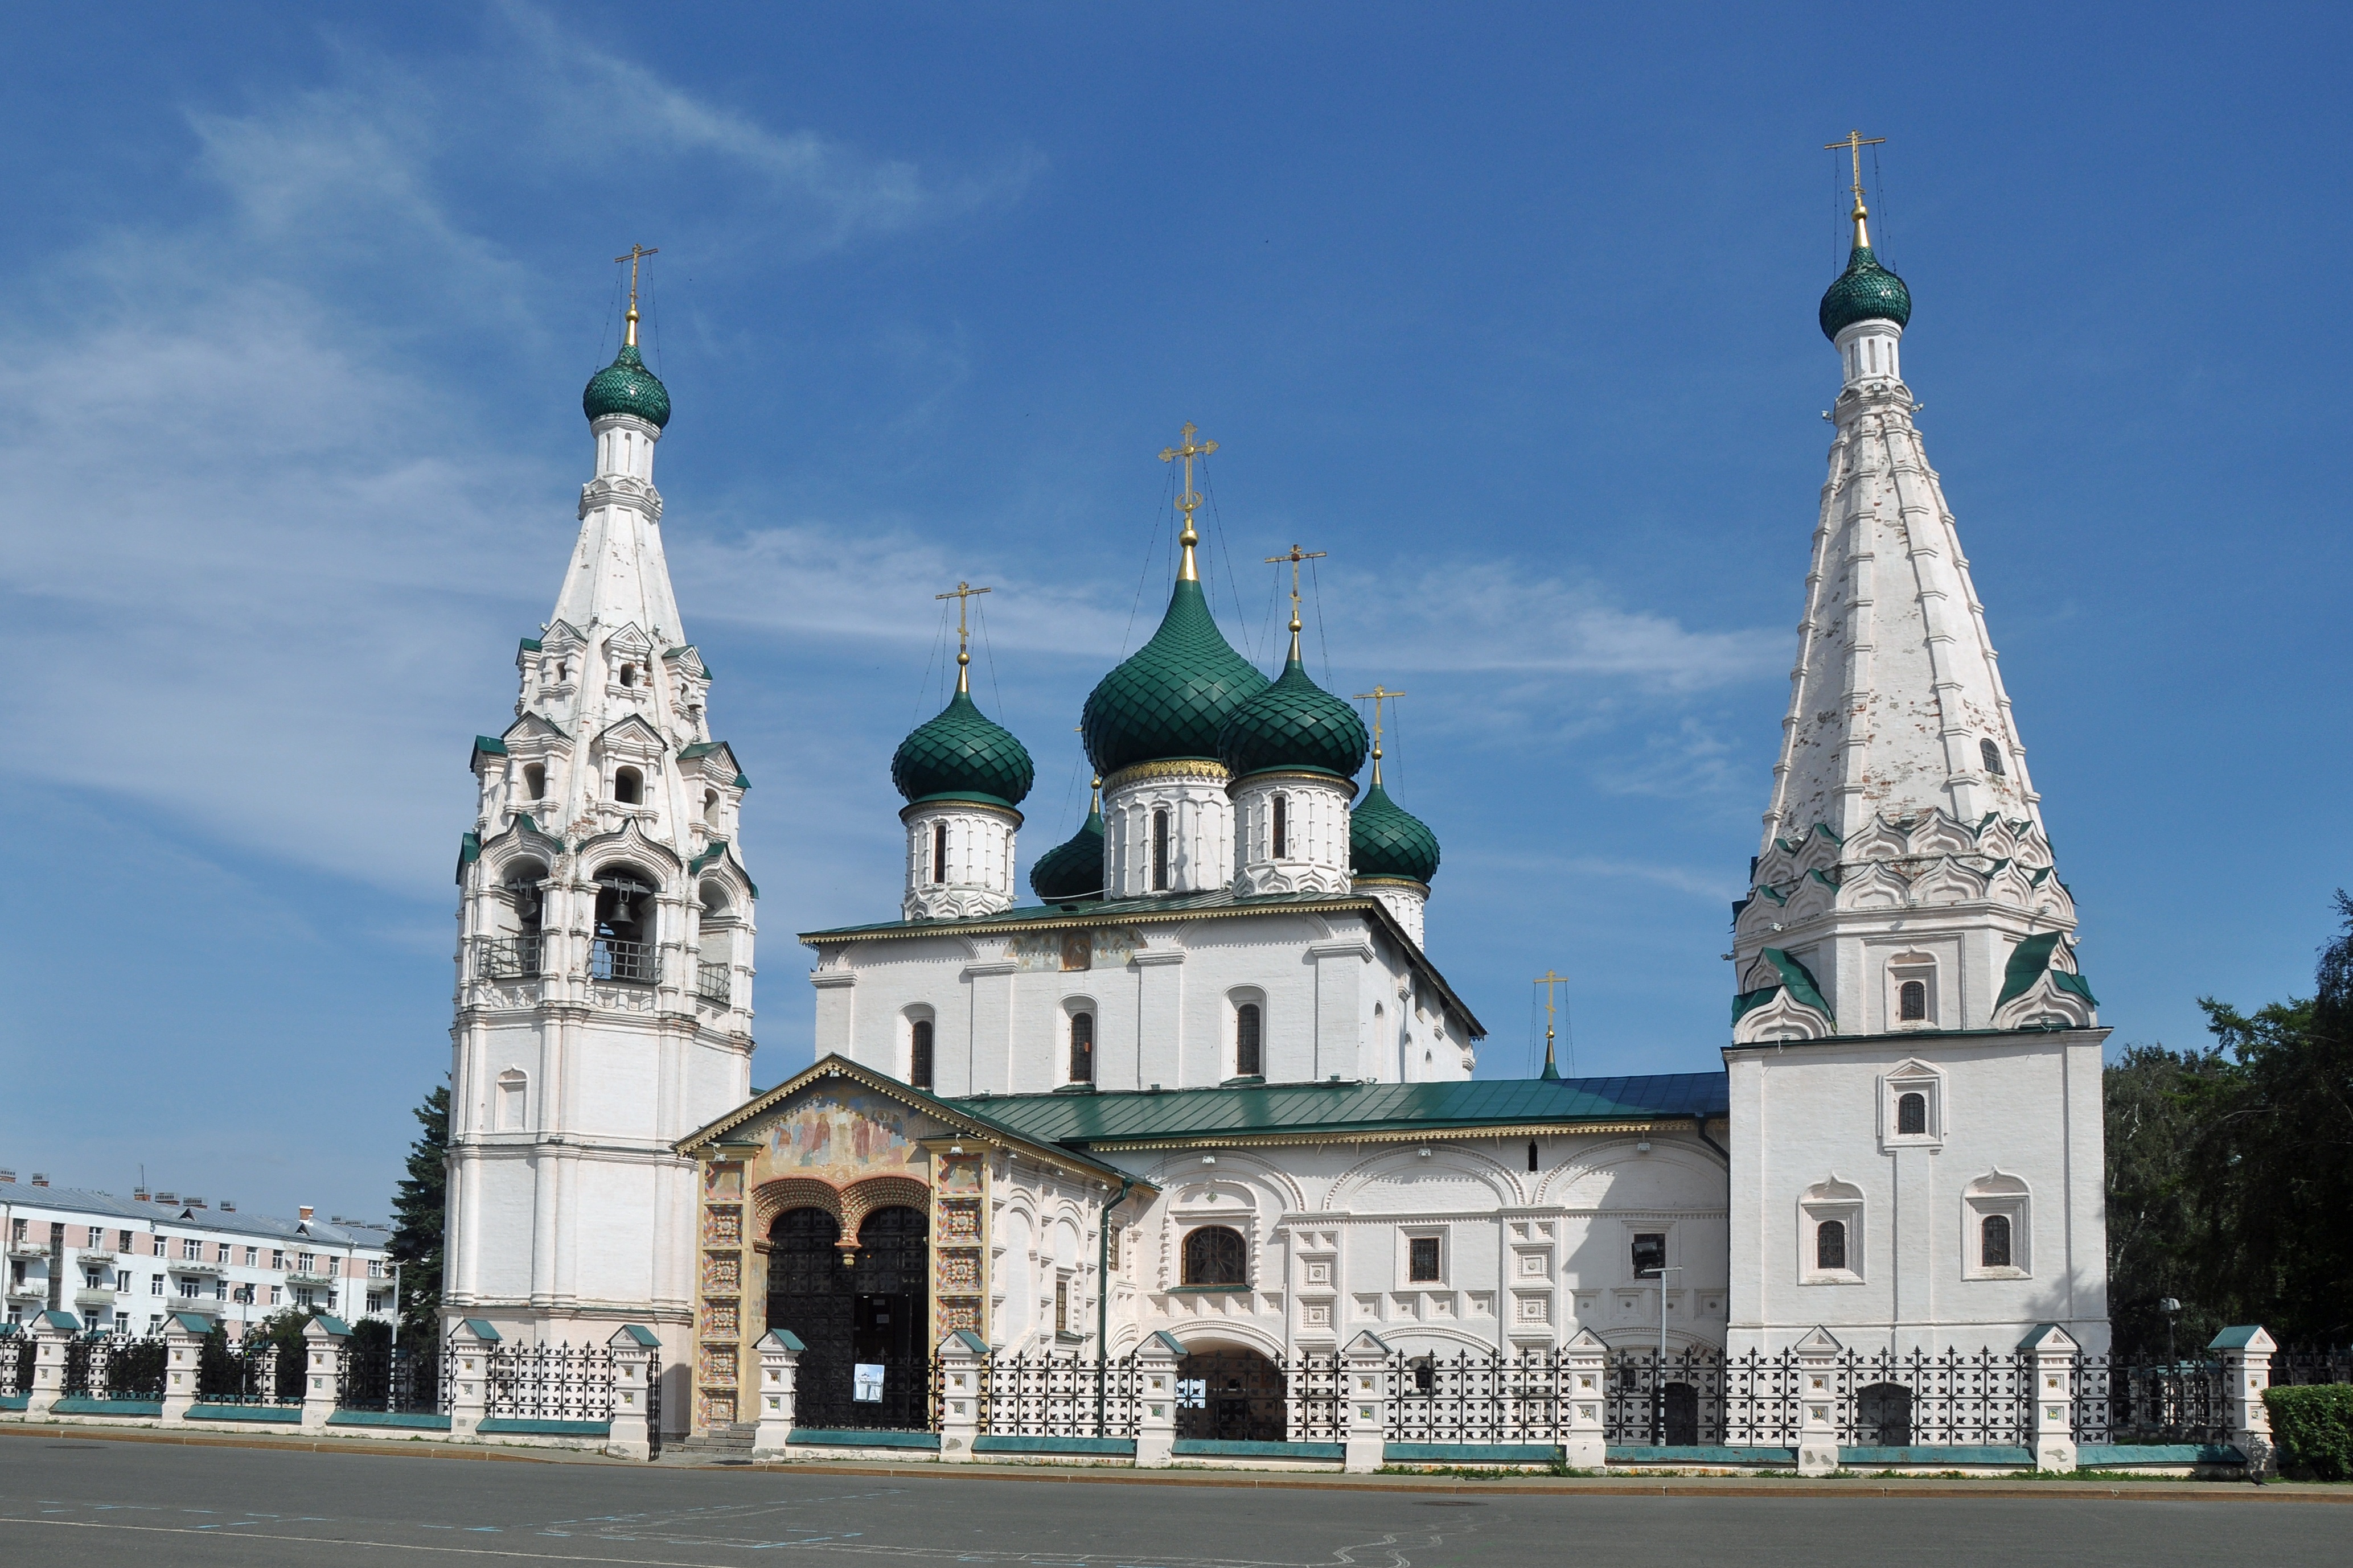
architecture, building, tower, religion, landmark, church, cathedral, place of worship, spire, steeple, history, christianity, dome, russia, yaroslavl, orthodoxy, showplace, historic site